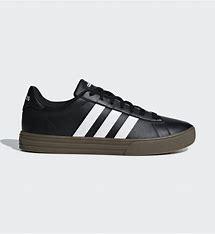
Brand: Adidas
Model: Daily 2